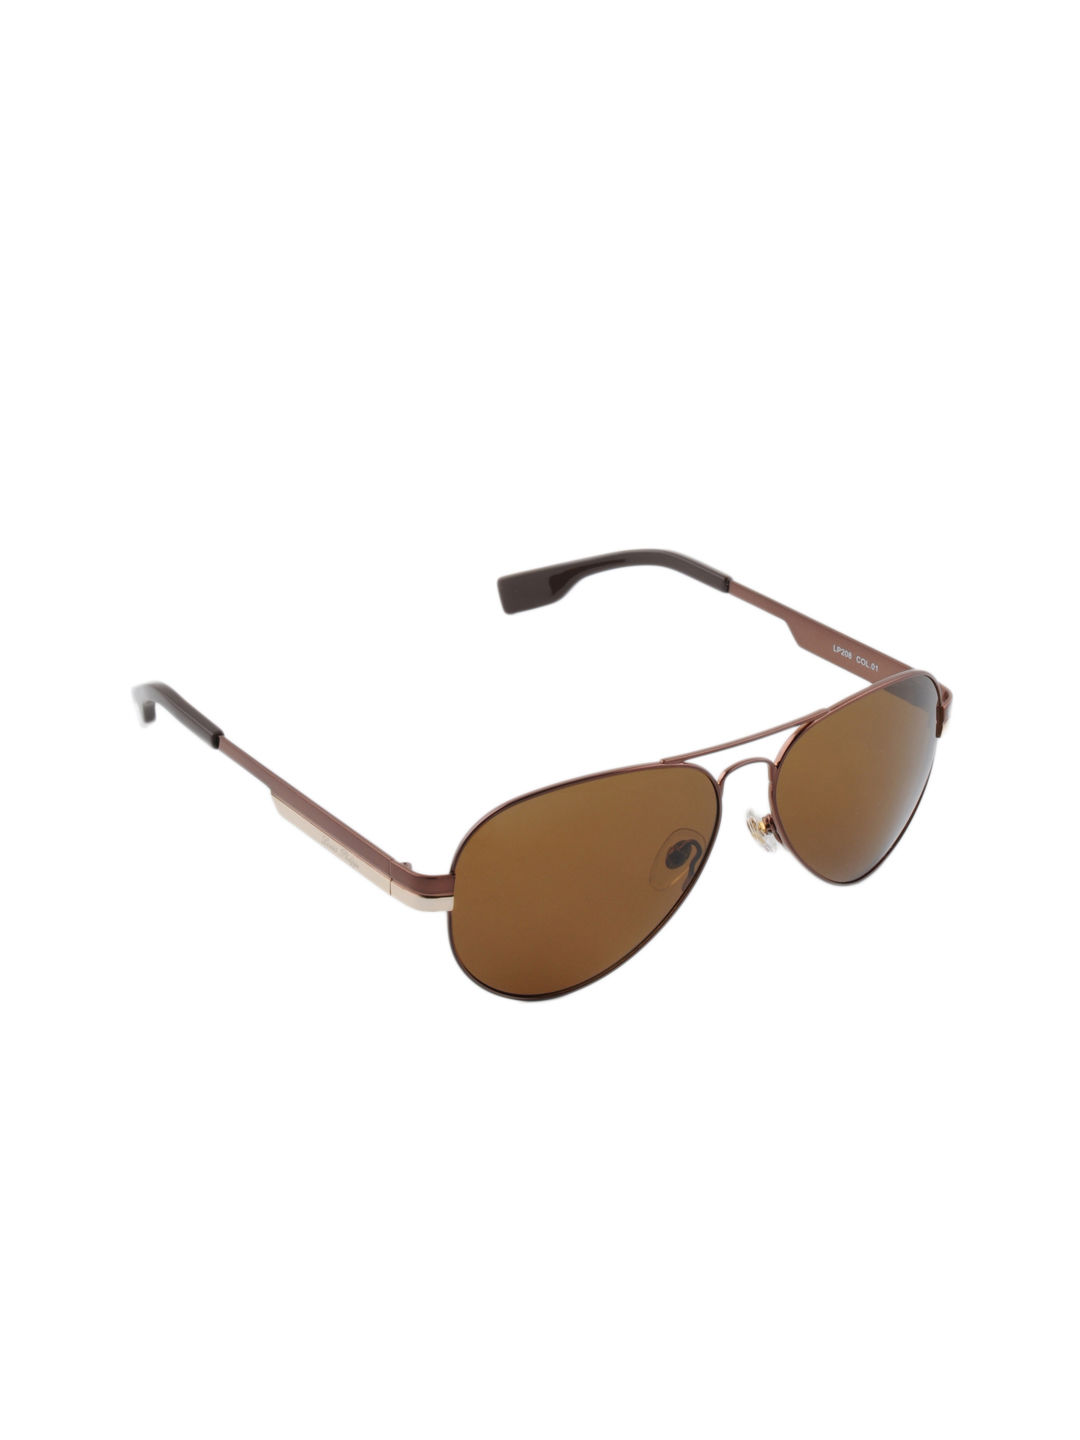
Louis Philippe Men Brown Sunglasses
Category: Accessories / Eyewear / Sunglasses
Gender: Men
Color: Brown
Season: Winter 2016
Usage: Casual